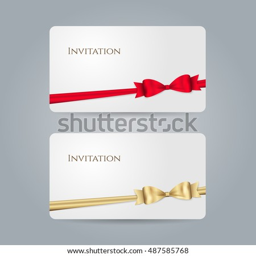
white invitation or gift card with red and golden bows , ribbons .